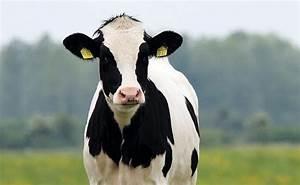
cow